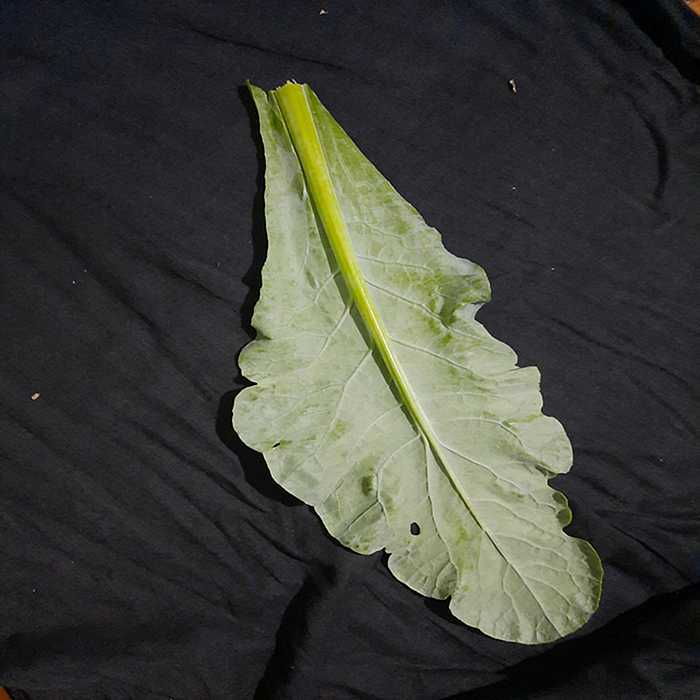
Plant: Cauliflower
Label: Fresh leaf